Russo-Ukrainian War

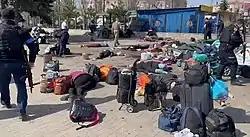
Civilian casualties of the Kramatorsk railway station attack caused by a Russian missile strike

Petro Poroshenko won the Ukrainian presidential elections in May. The separatist groups held disputed referendums that month, which were not recognized by Ukraine or any other UN member state.